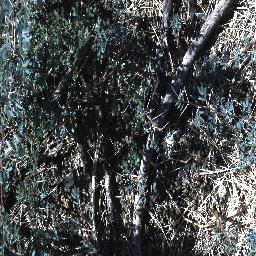
Label: prickly_acacia